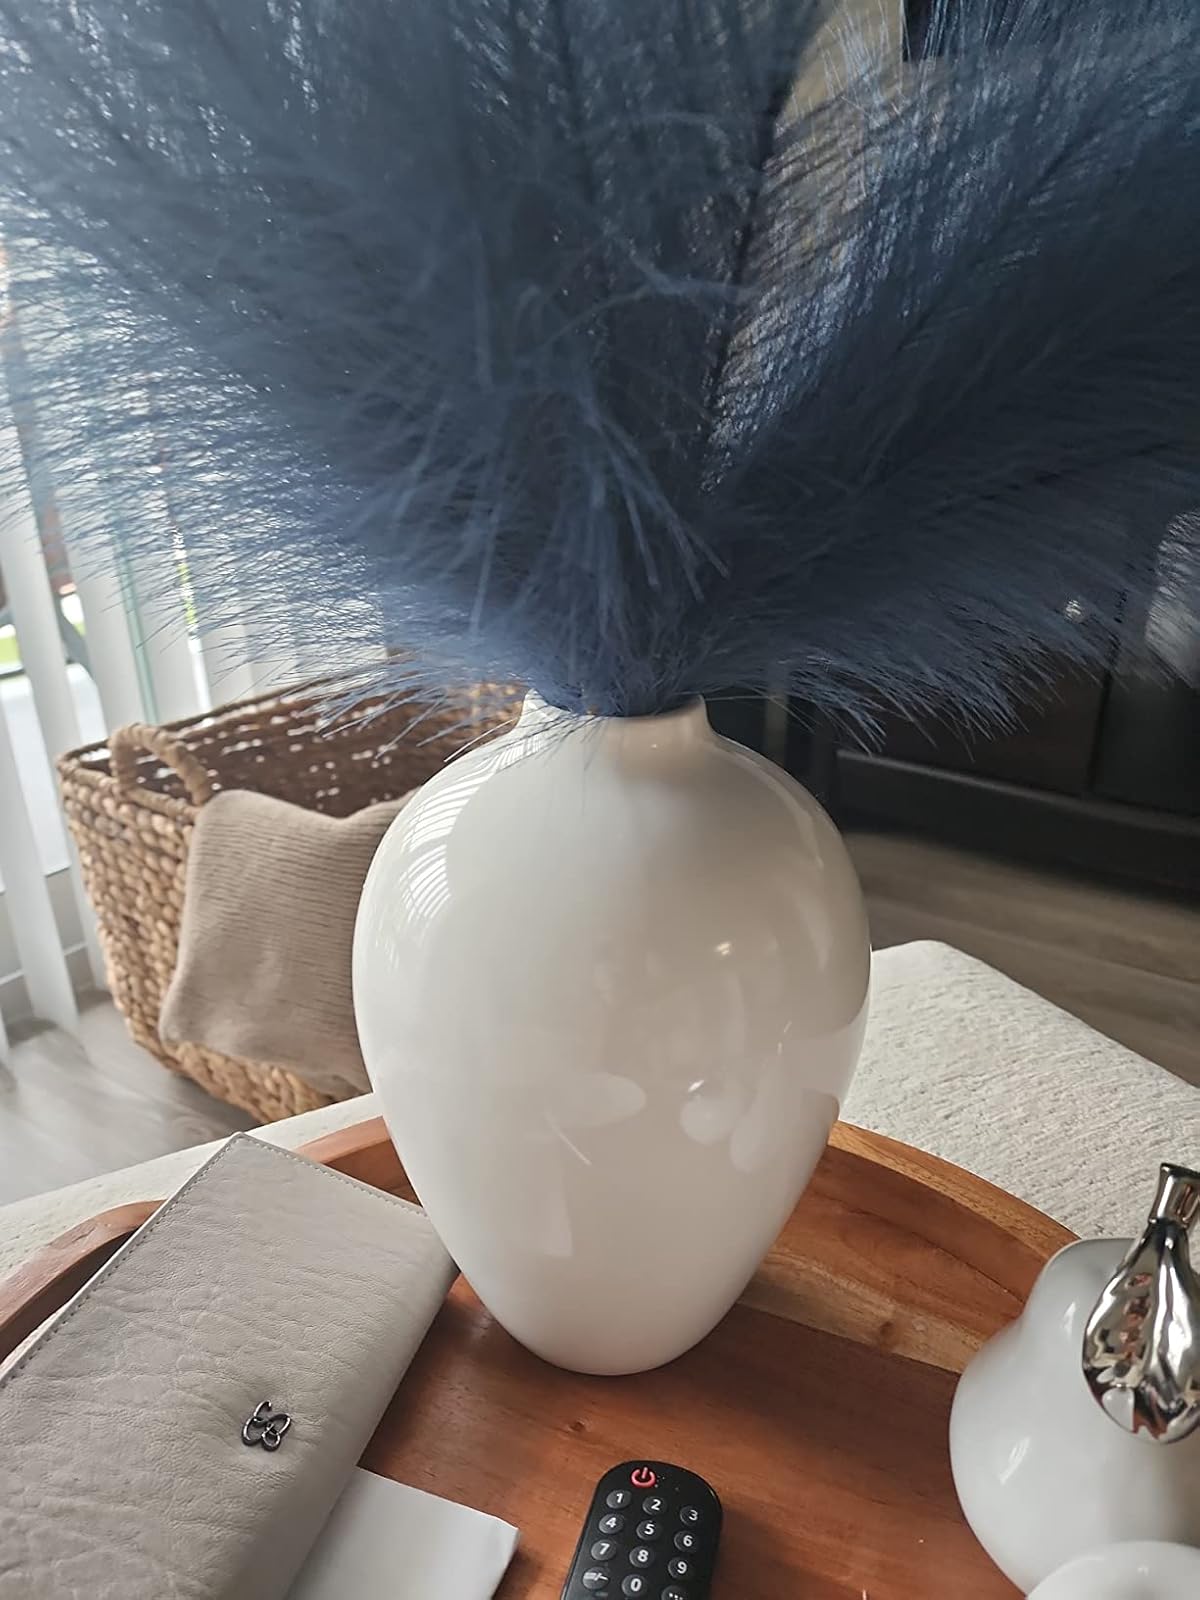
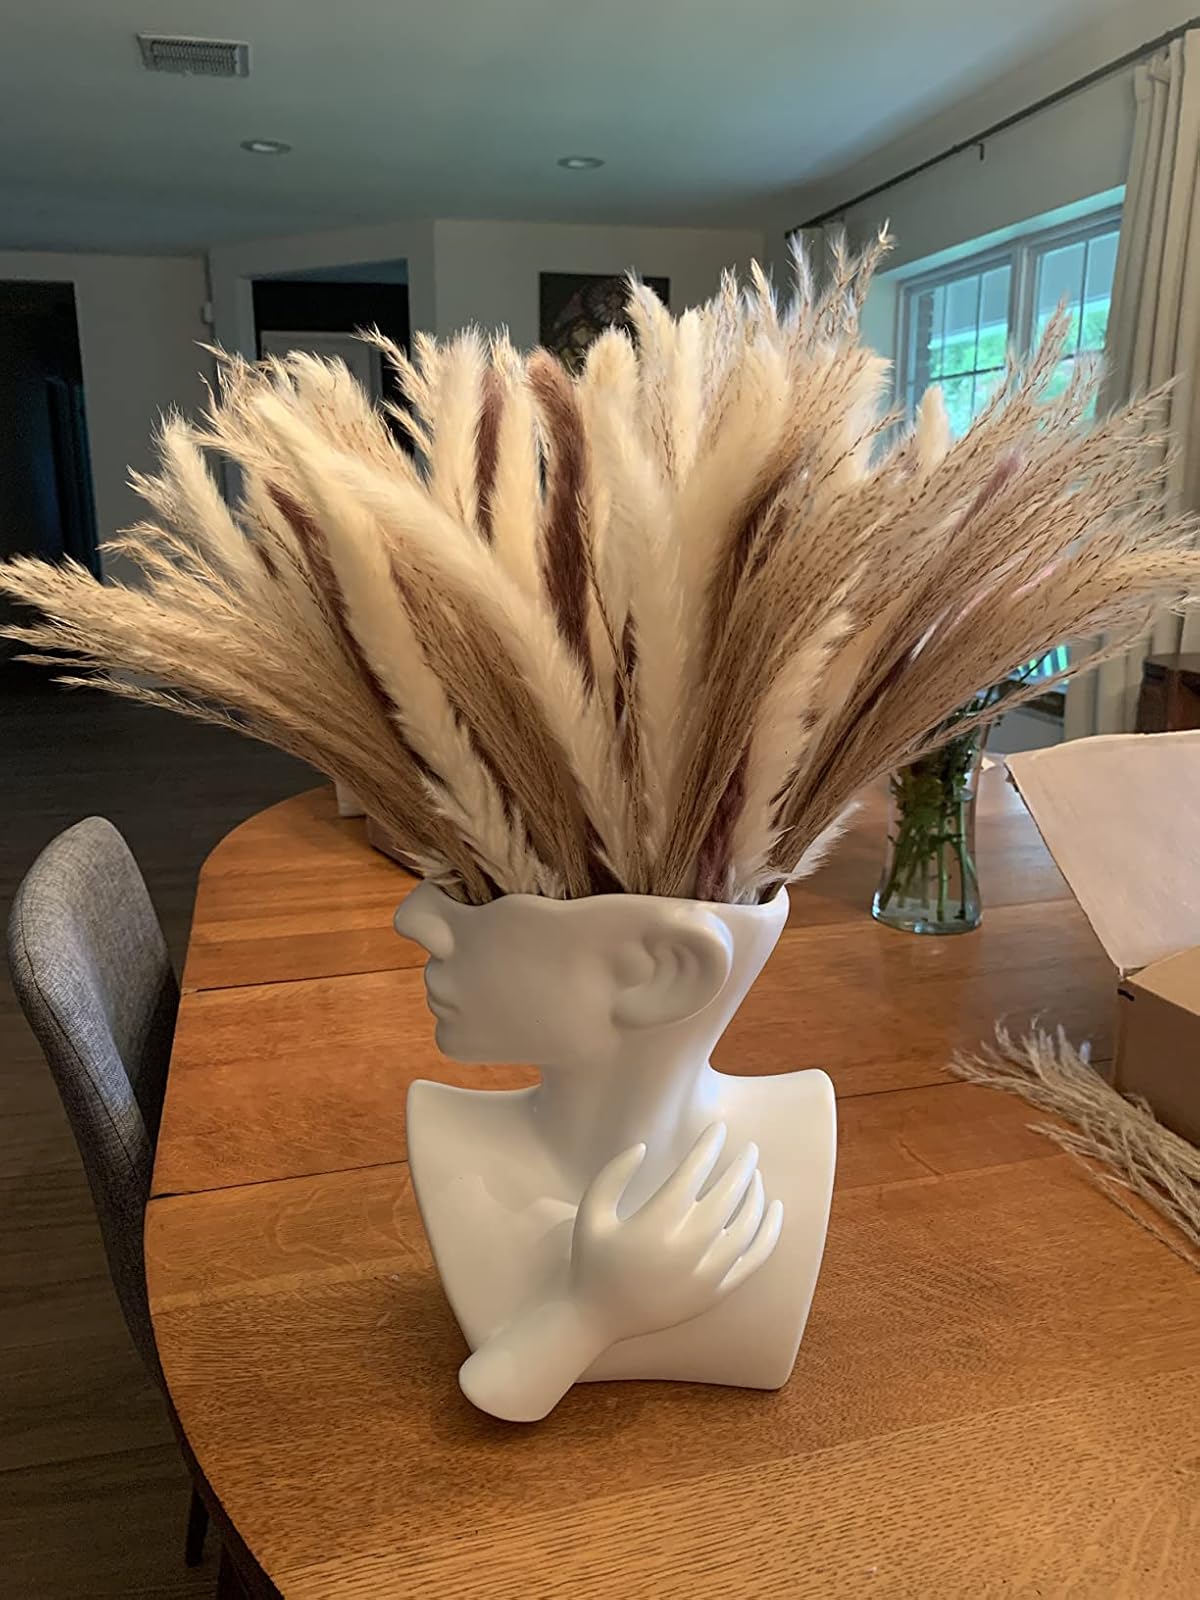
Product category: vase
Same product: no